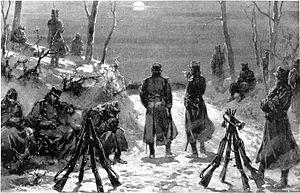
La jacquerie paysanne roumaine de 1907 est un mouvement social qui a eu lieu en Roumanie de février à avril 1907. Cette révolte de la faim intervient moins de deux ans après les évènements révolutionnaires de la Moldavie russe voisine, en lien avec la révolution russe de 1905. Les paysans roumains insurgés ont été réprimés par les cosaques russes en Moldavie orientale en 1905 et 1906, et par l'armée roumaine en Moldavie occidentale et en Valachie en 1907.